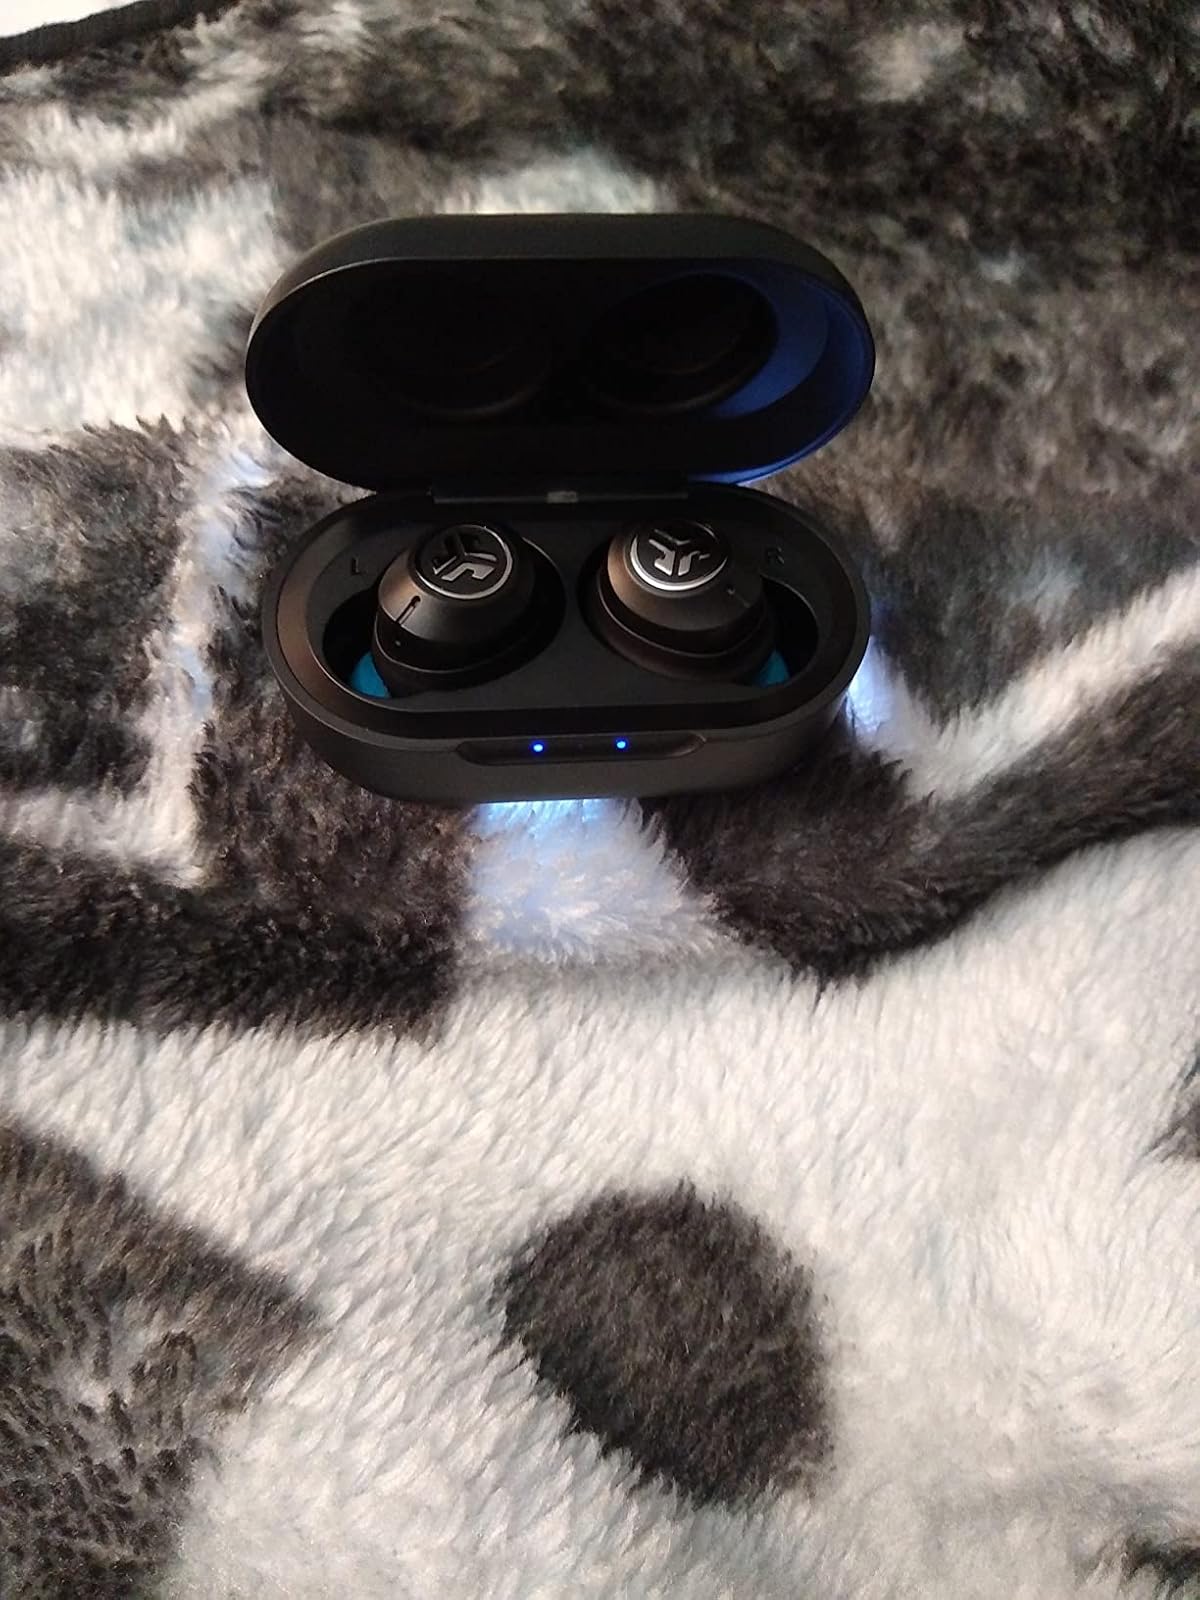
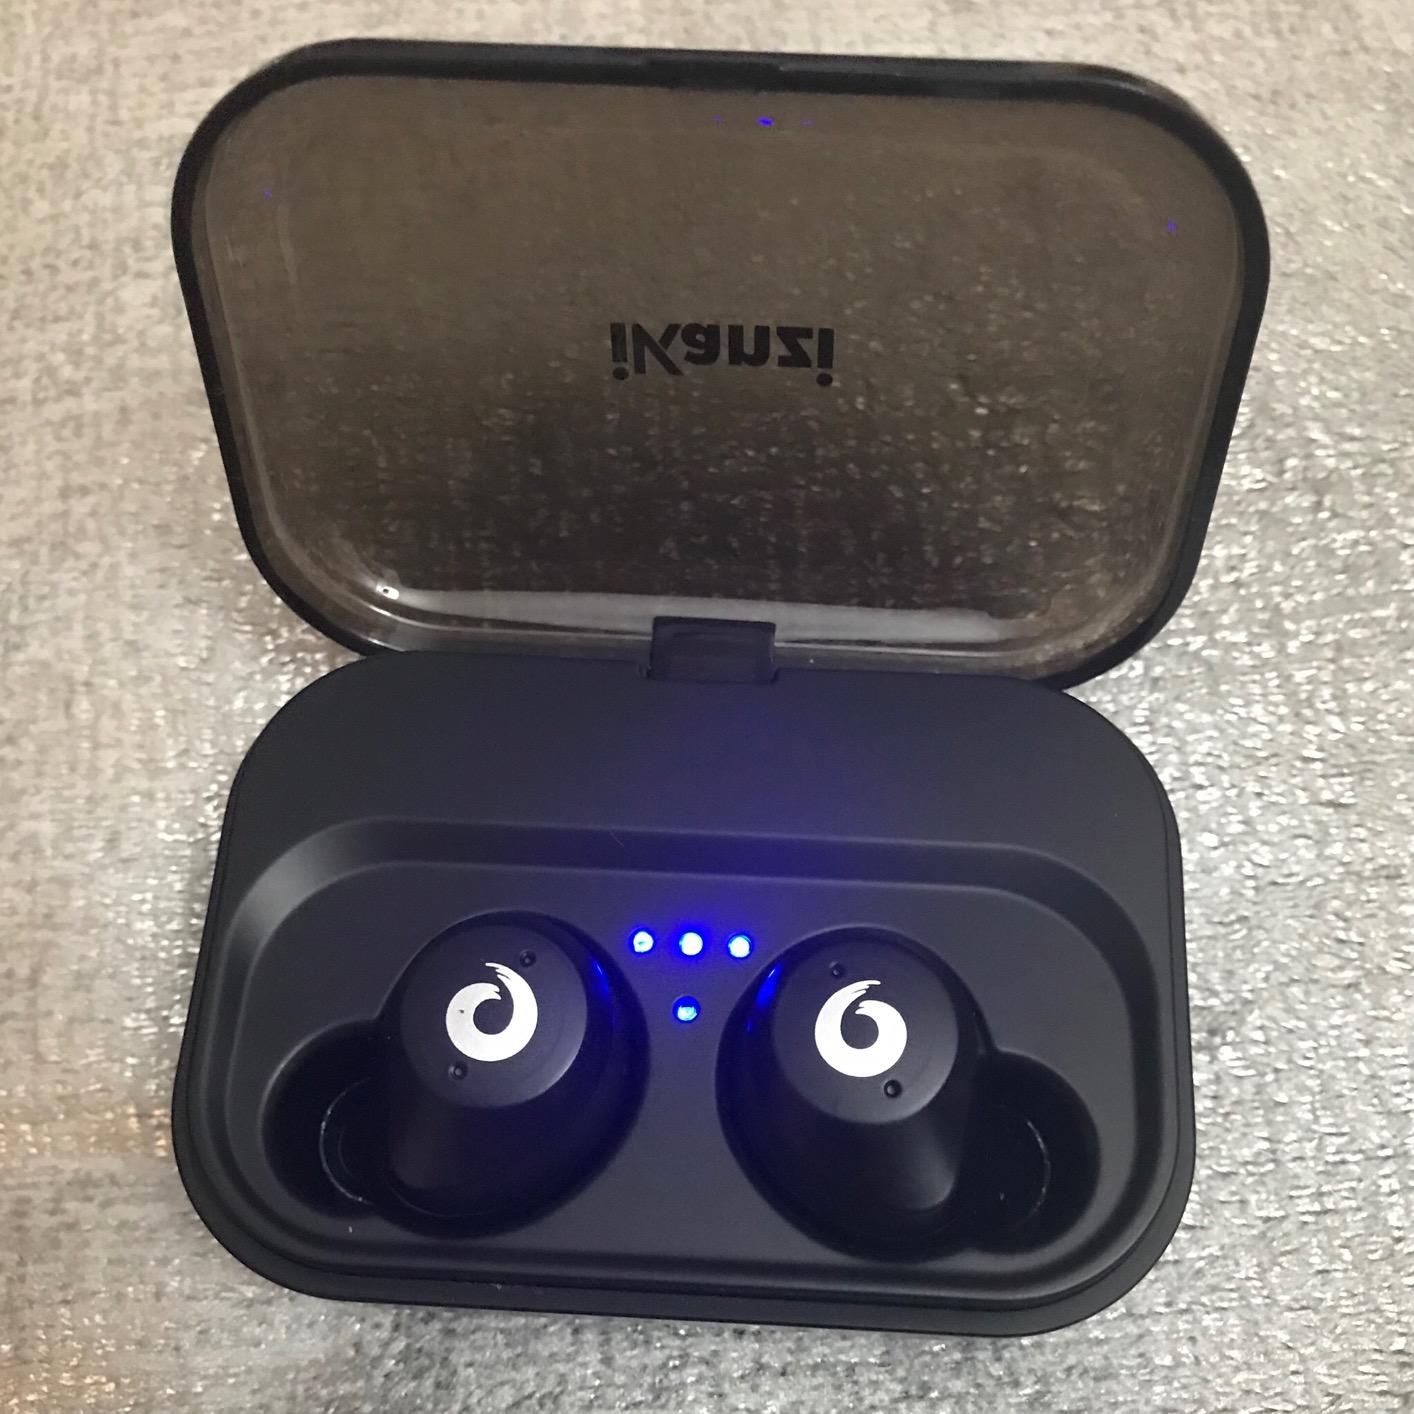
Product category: earbuds
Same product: no